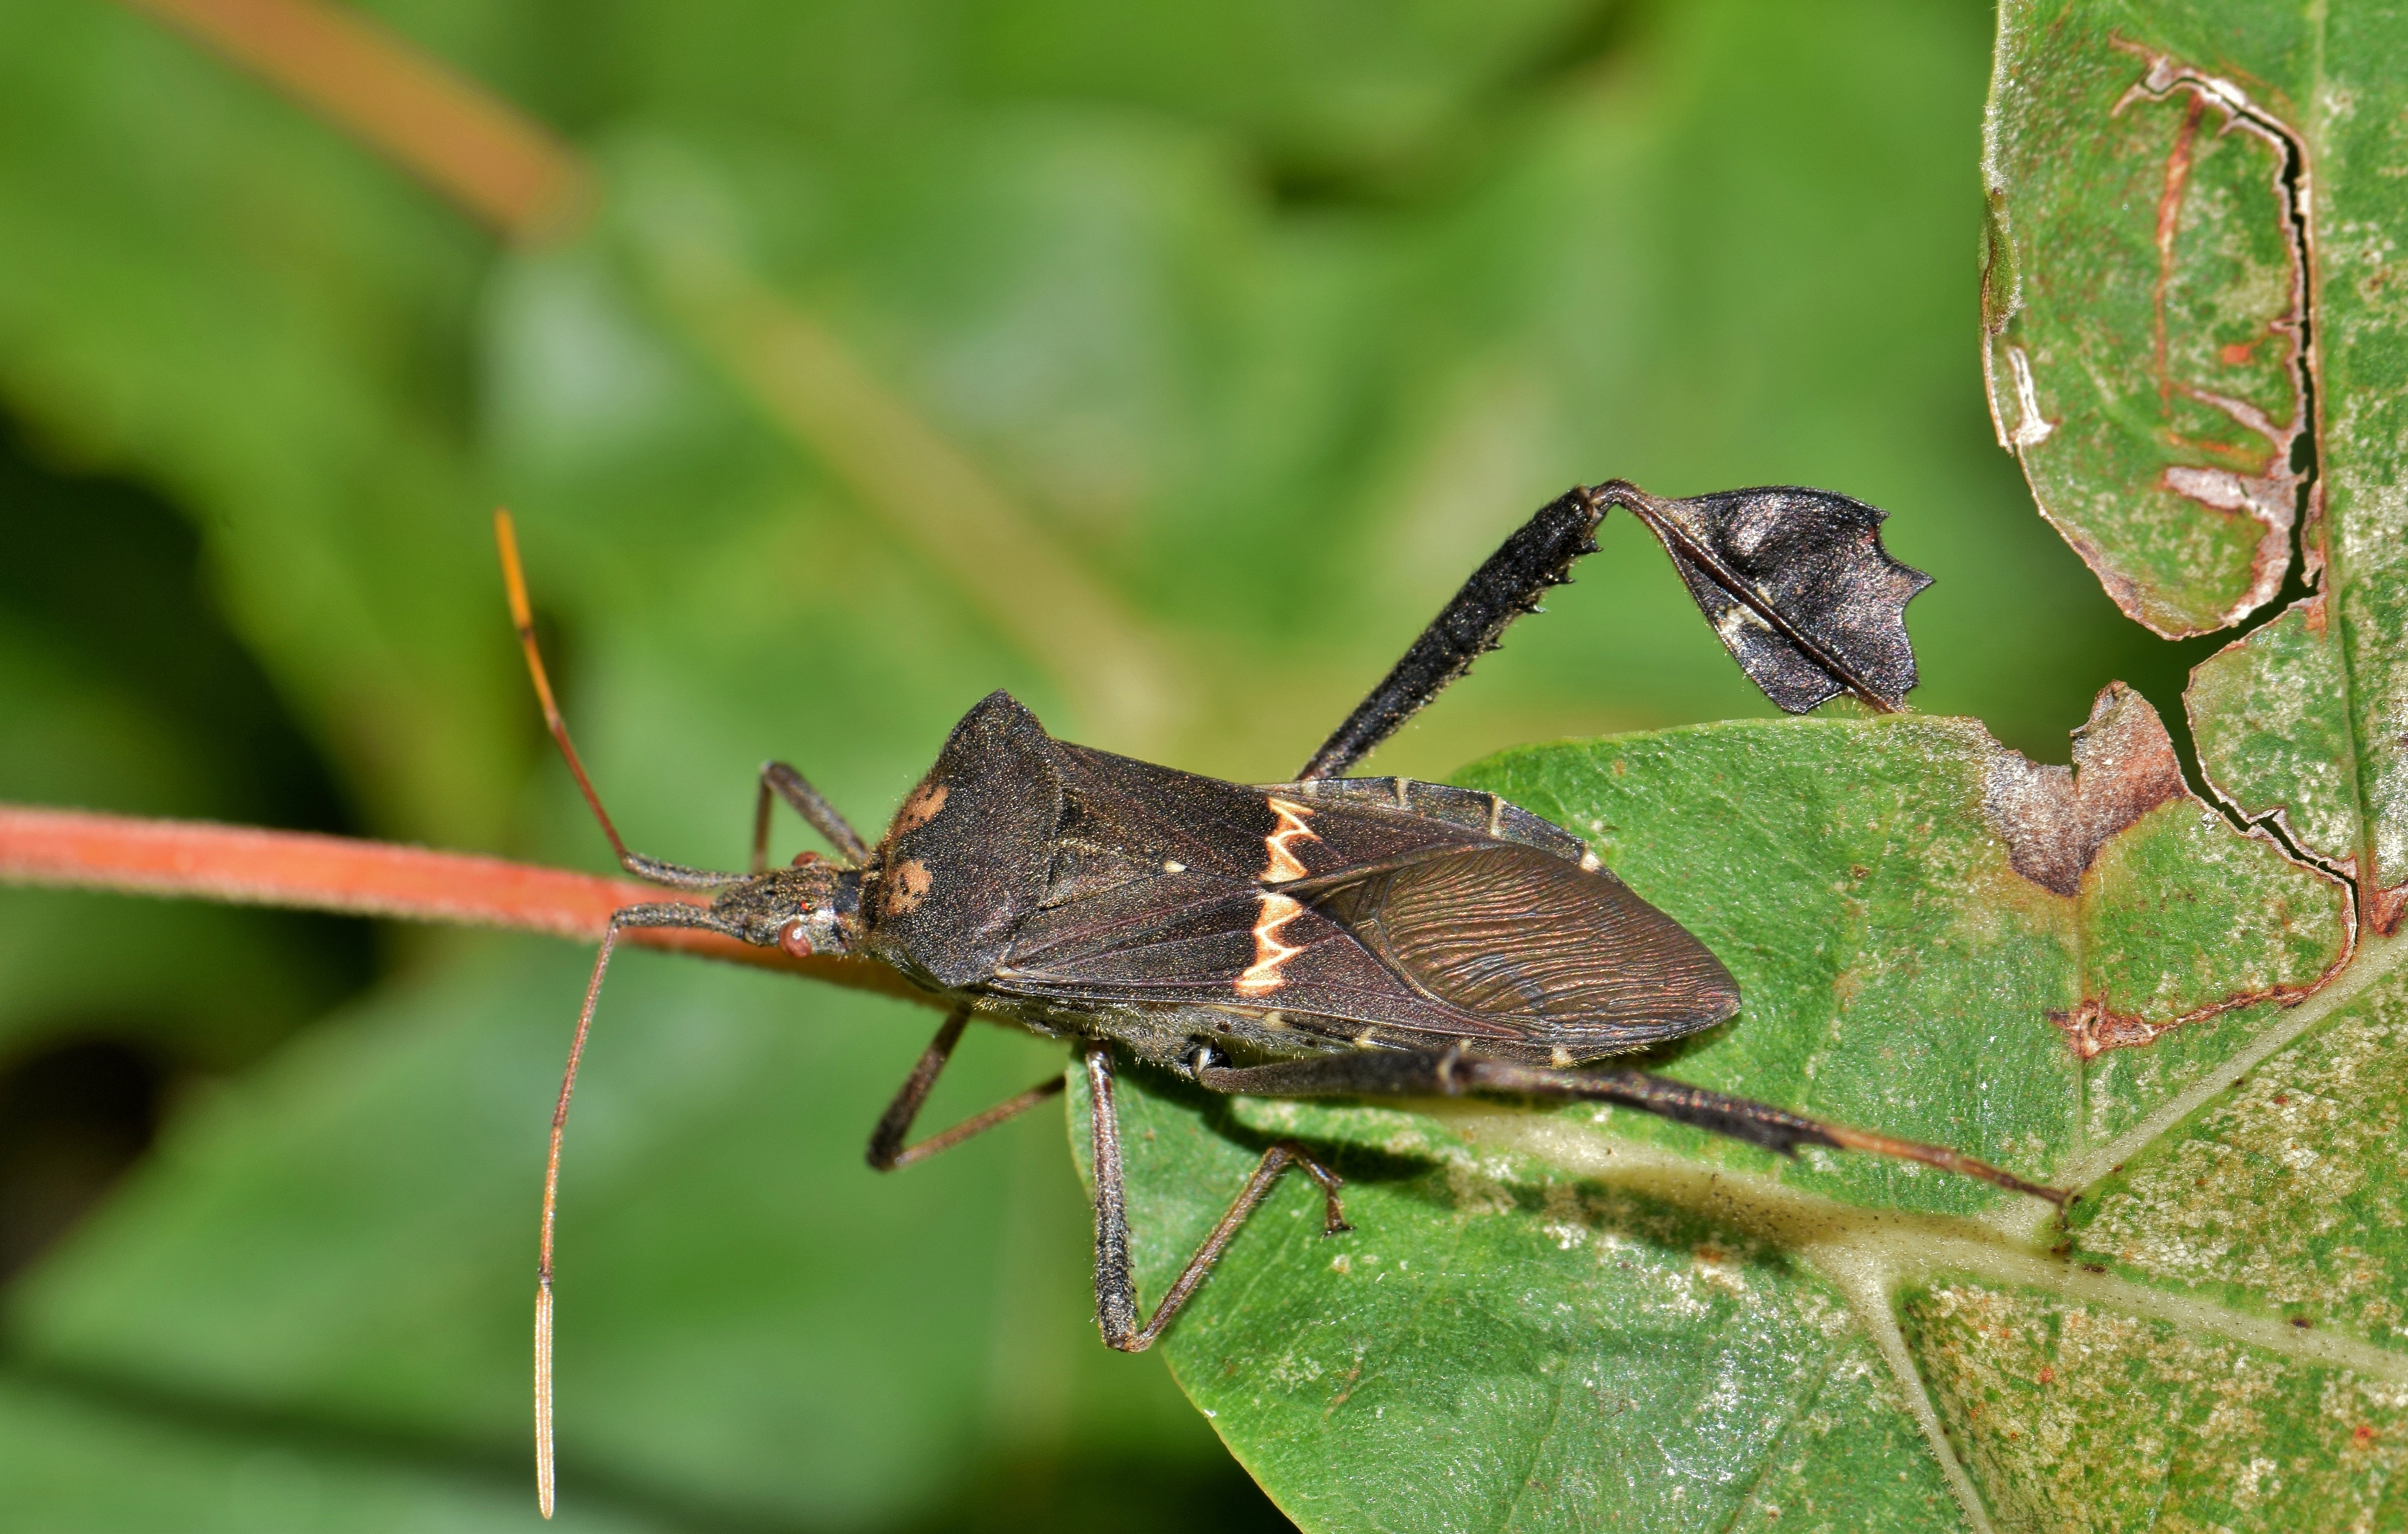
nature, wing, photography, leaf, animal, wildlife, green, insect, biology, bug, fauna, invertebrate, close up, leaves, entomology, creature, beetle, coreidae, macro photography, arthropod, winged insect, flying insect, leaf footed bug, citron bug, insectoid, leptoglossus, net winged insects, true bugs